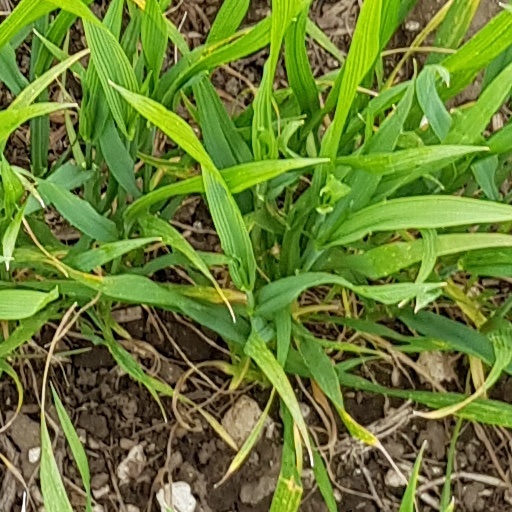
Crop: wheat